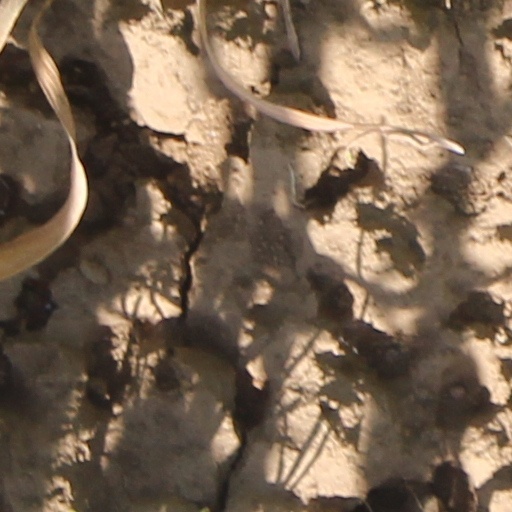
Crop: wheat